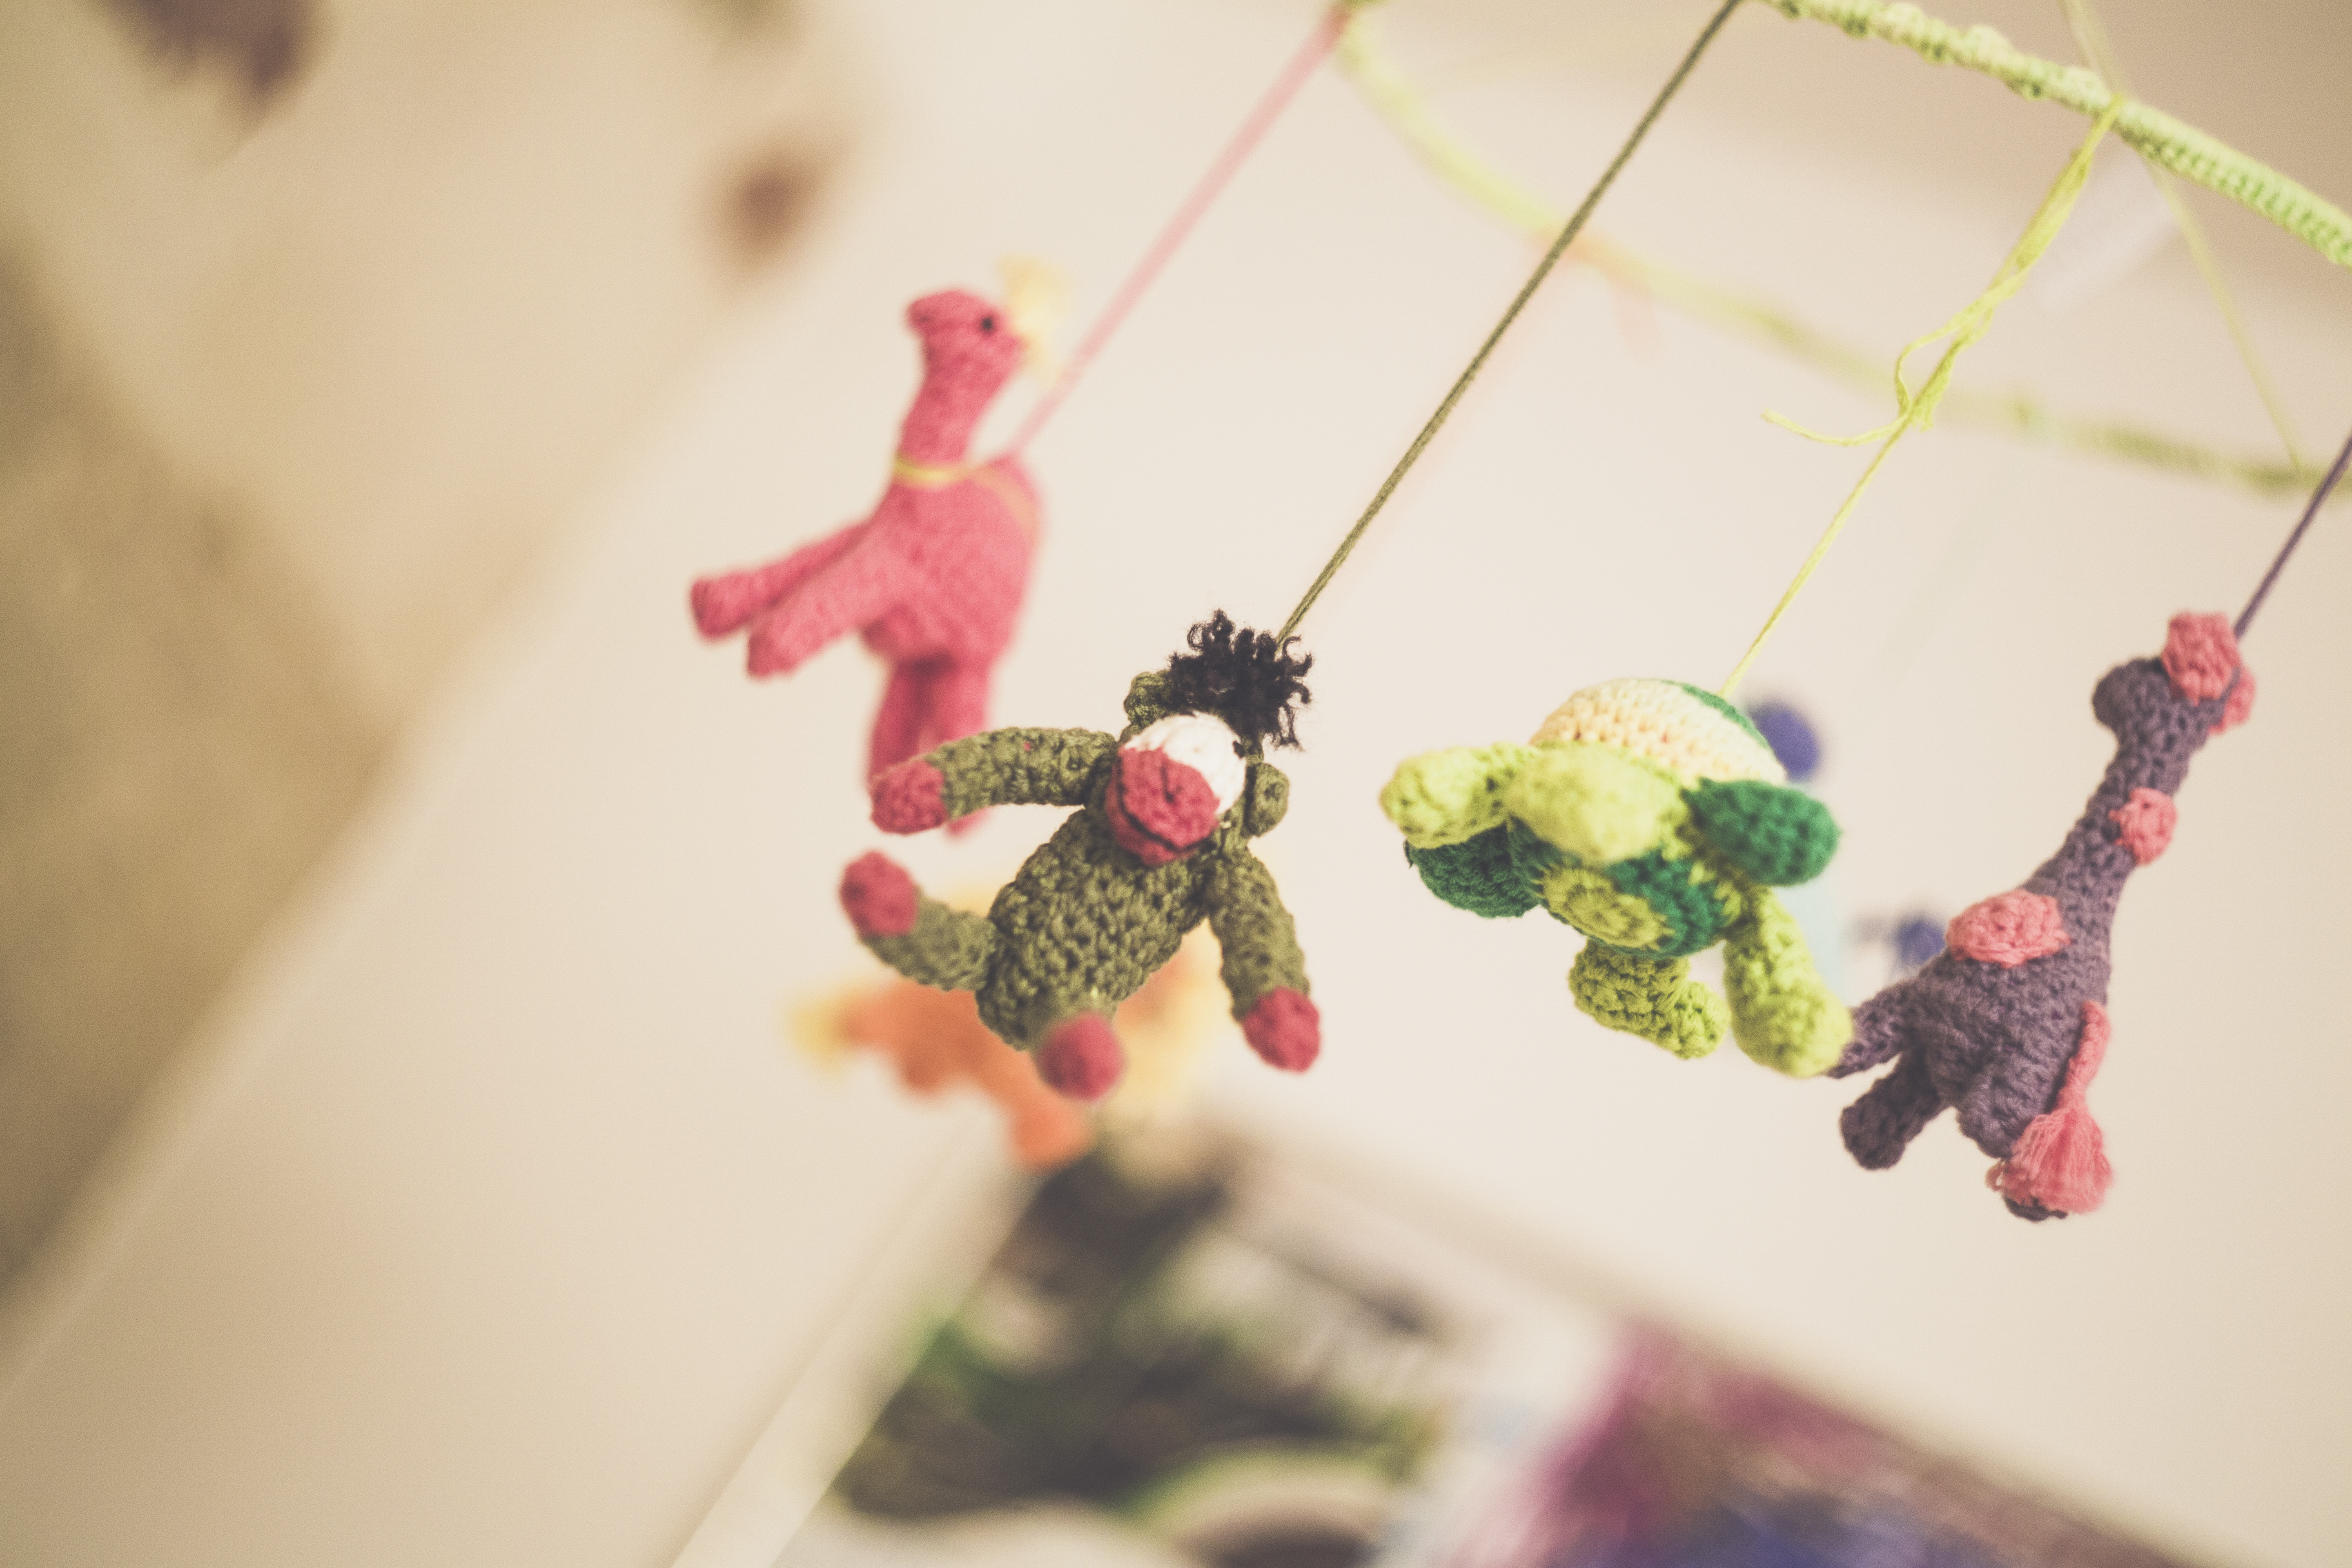
mobile, blossom, plant, photography, play, leaf, flower, petal, animal, zoo, spring, green, red, color, child, colorful, pink, flora, baby, miniature, close up, cheerful, art, children, happy, toys, curious, small child, macro photography, game characters, jkinderspielzeug